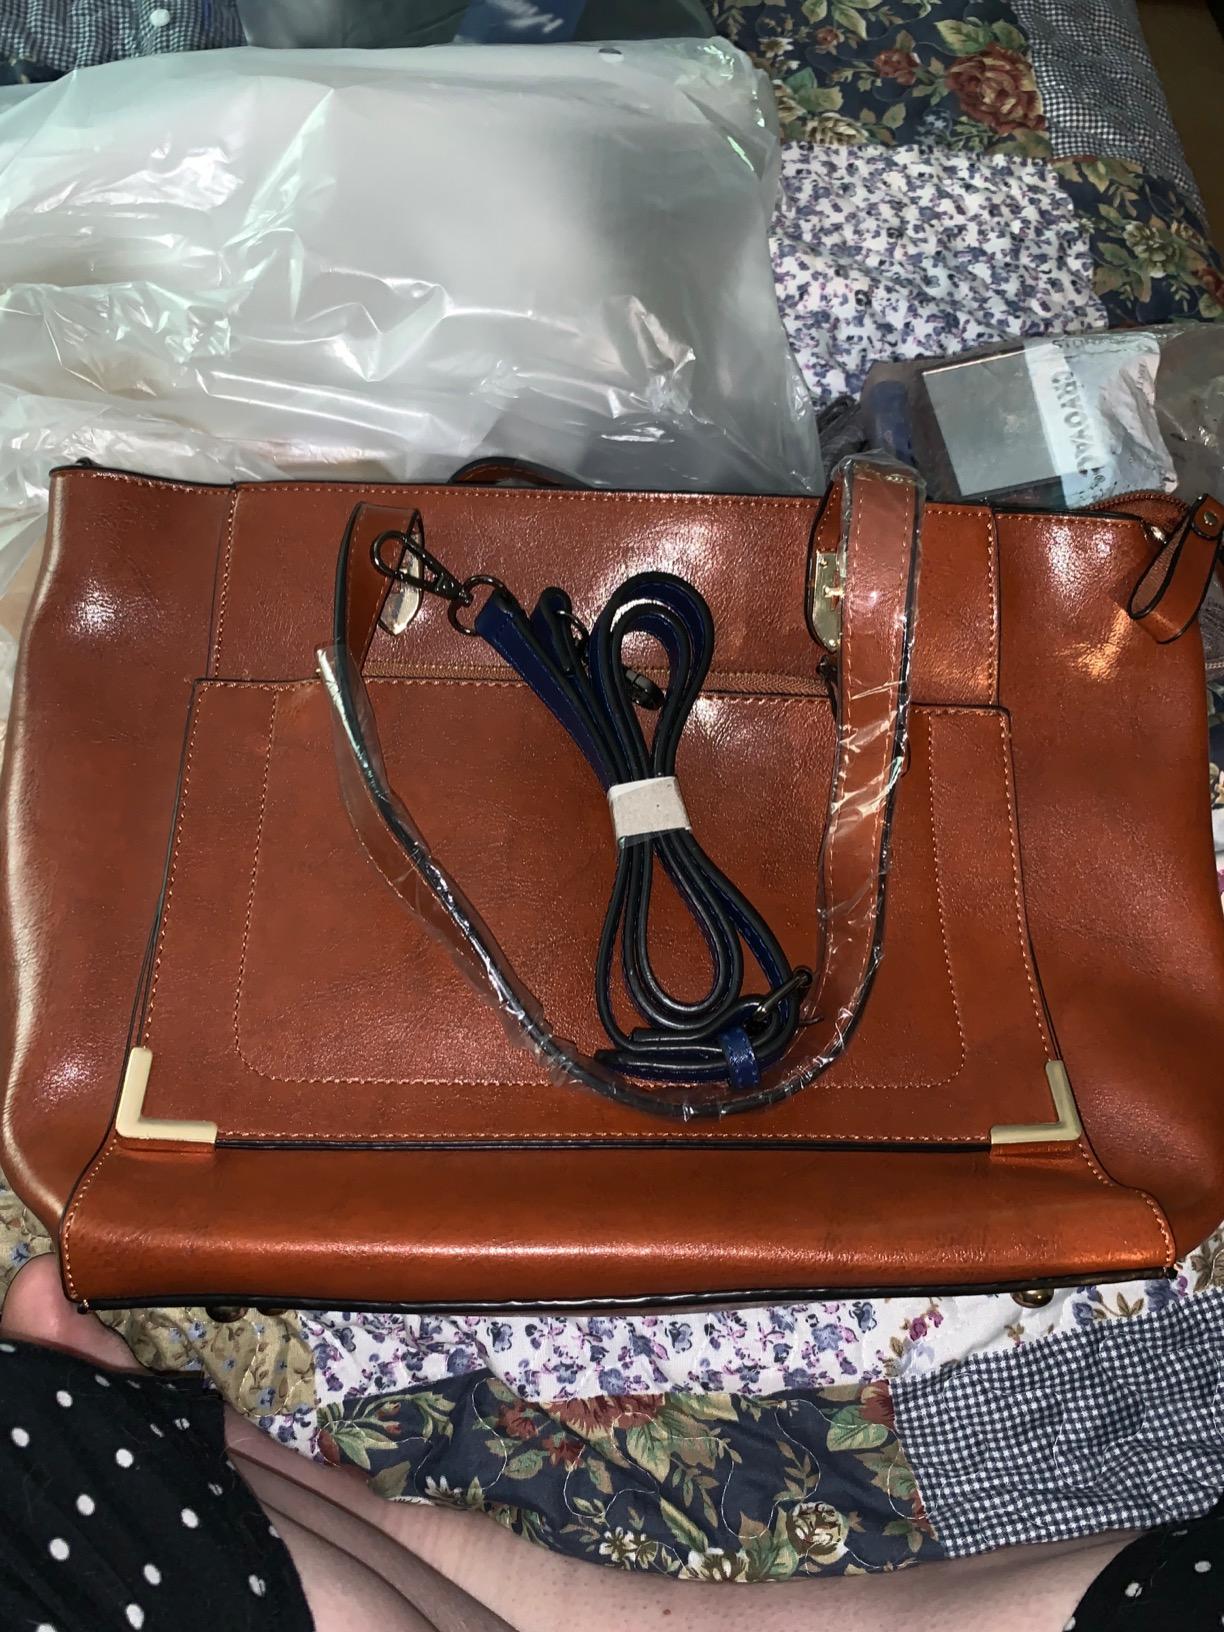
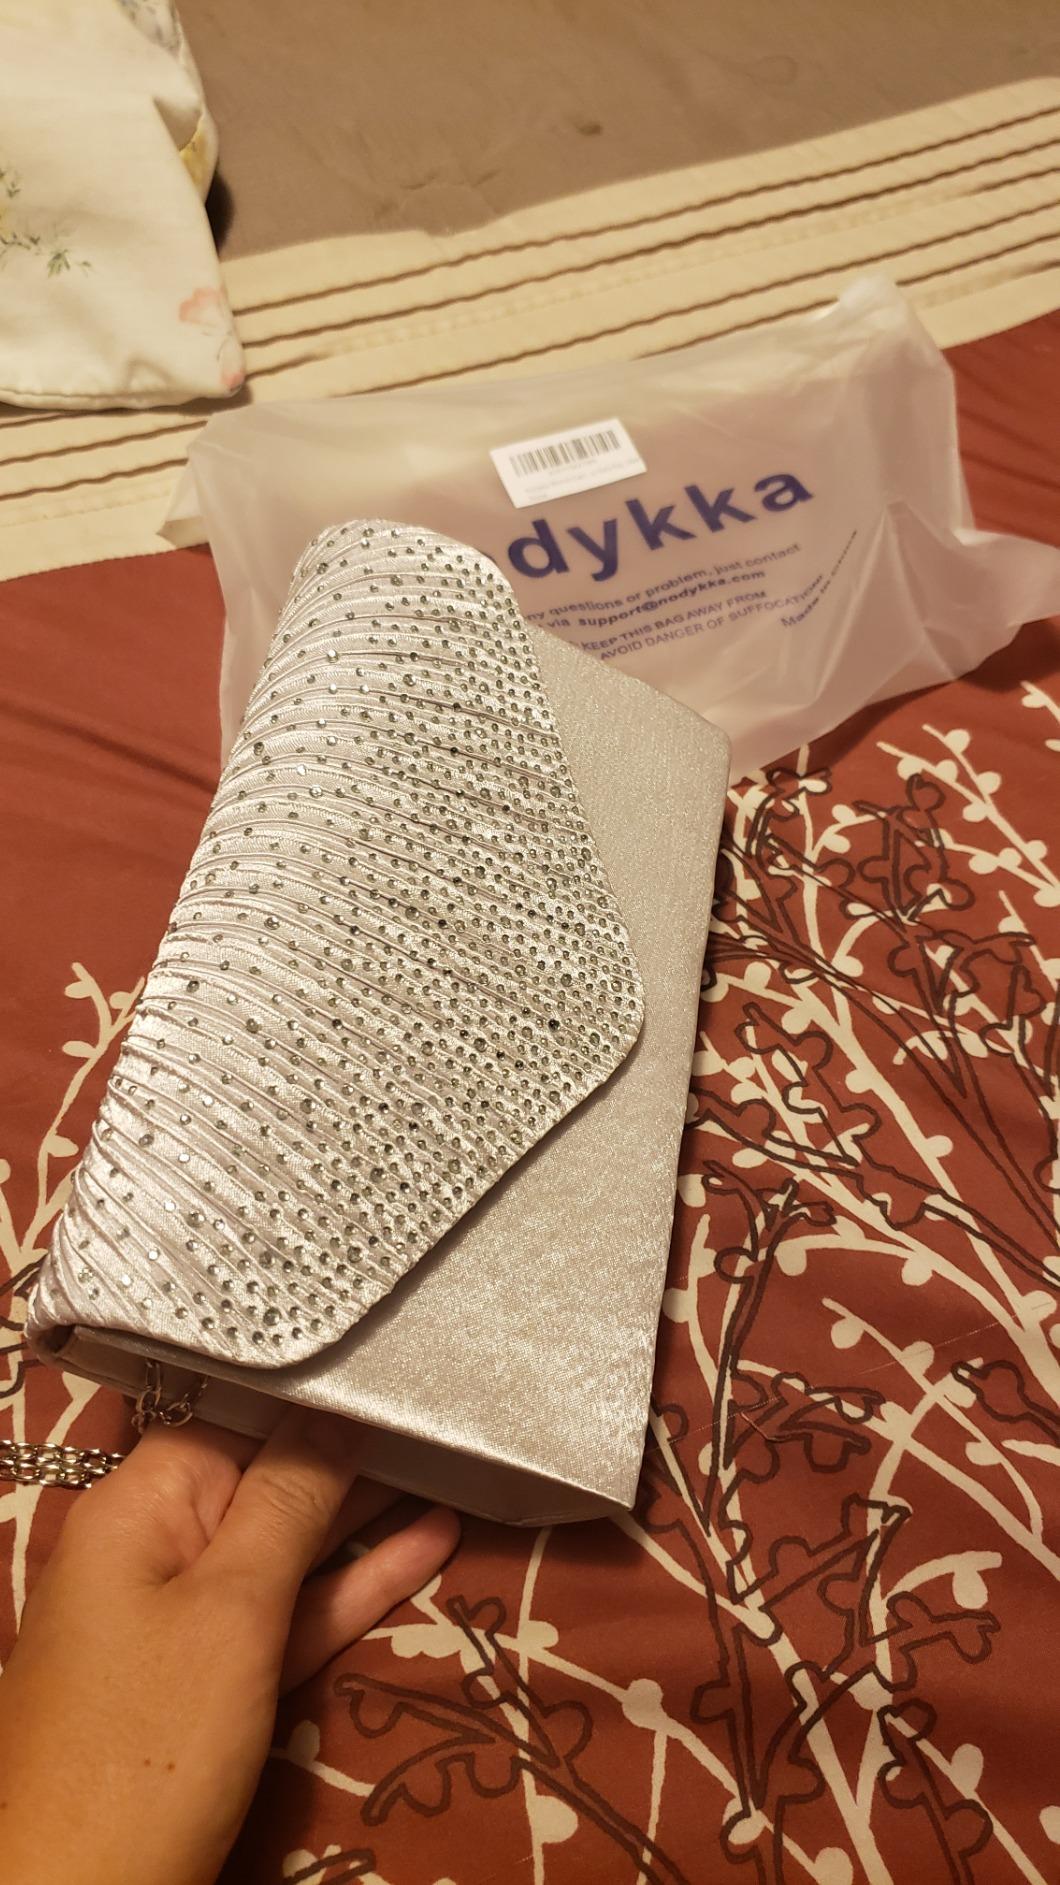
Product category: accessories_handbag
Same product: no